Doctor Syn (film)

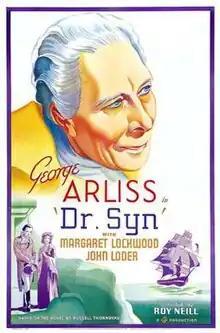
DVD-R cover

Doctor Syn (Dr. Syn in the United States) is a 1937 British black-and-white historical dramatic adventure film, directed by Roy William Neill for Gainsborough Pictures. It stars George Arliss (in his last feature film), Margaret Lockwood, Graham Moffatt, and Ronald Shiner. The film is based on the "Doctor Syn" novels of Russell Thorndike, set in 18th-century Kent. The character of Syn and the events at the film's climax were both softened considerably in comparison to Thorndike's original storyline.